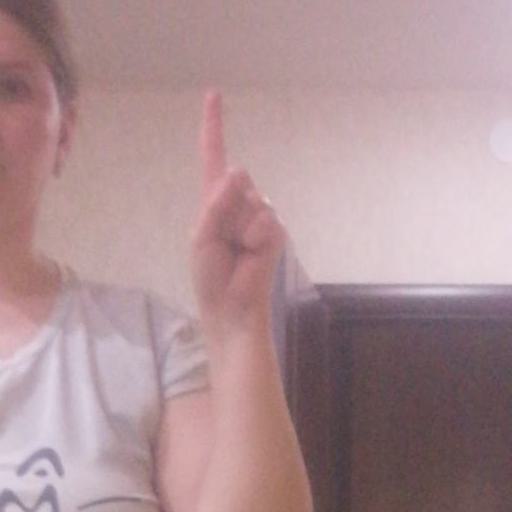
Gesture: one